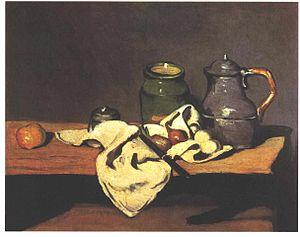
Paul Cézanne, ou Paul Cezanne, né le 19 janvier 1839 à Aix-en-Provence et mort le 22 octobre 1906 dans la même ville, est un peintre français, membre, un temps, du mouvement impressionniste, et considéré comme le précurseur du post-impressionnisme et du cubisme.